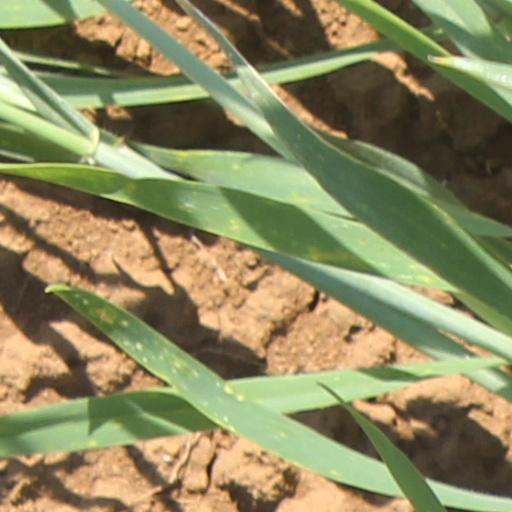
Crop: wheat